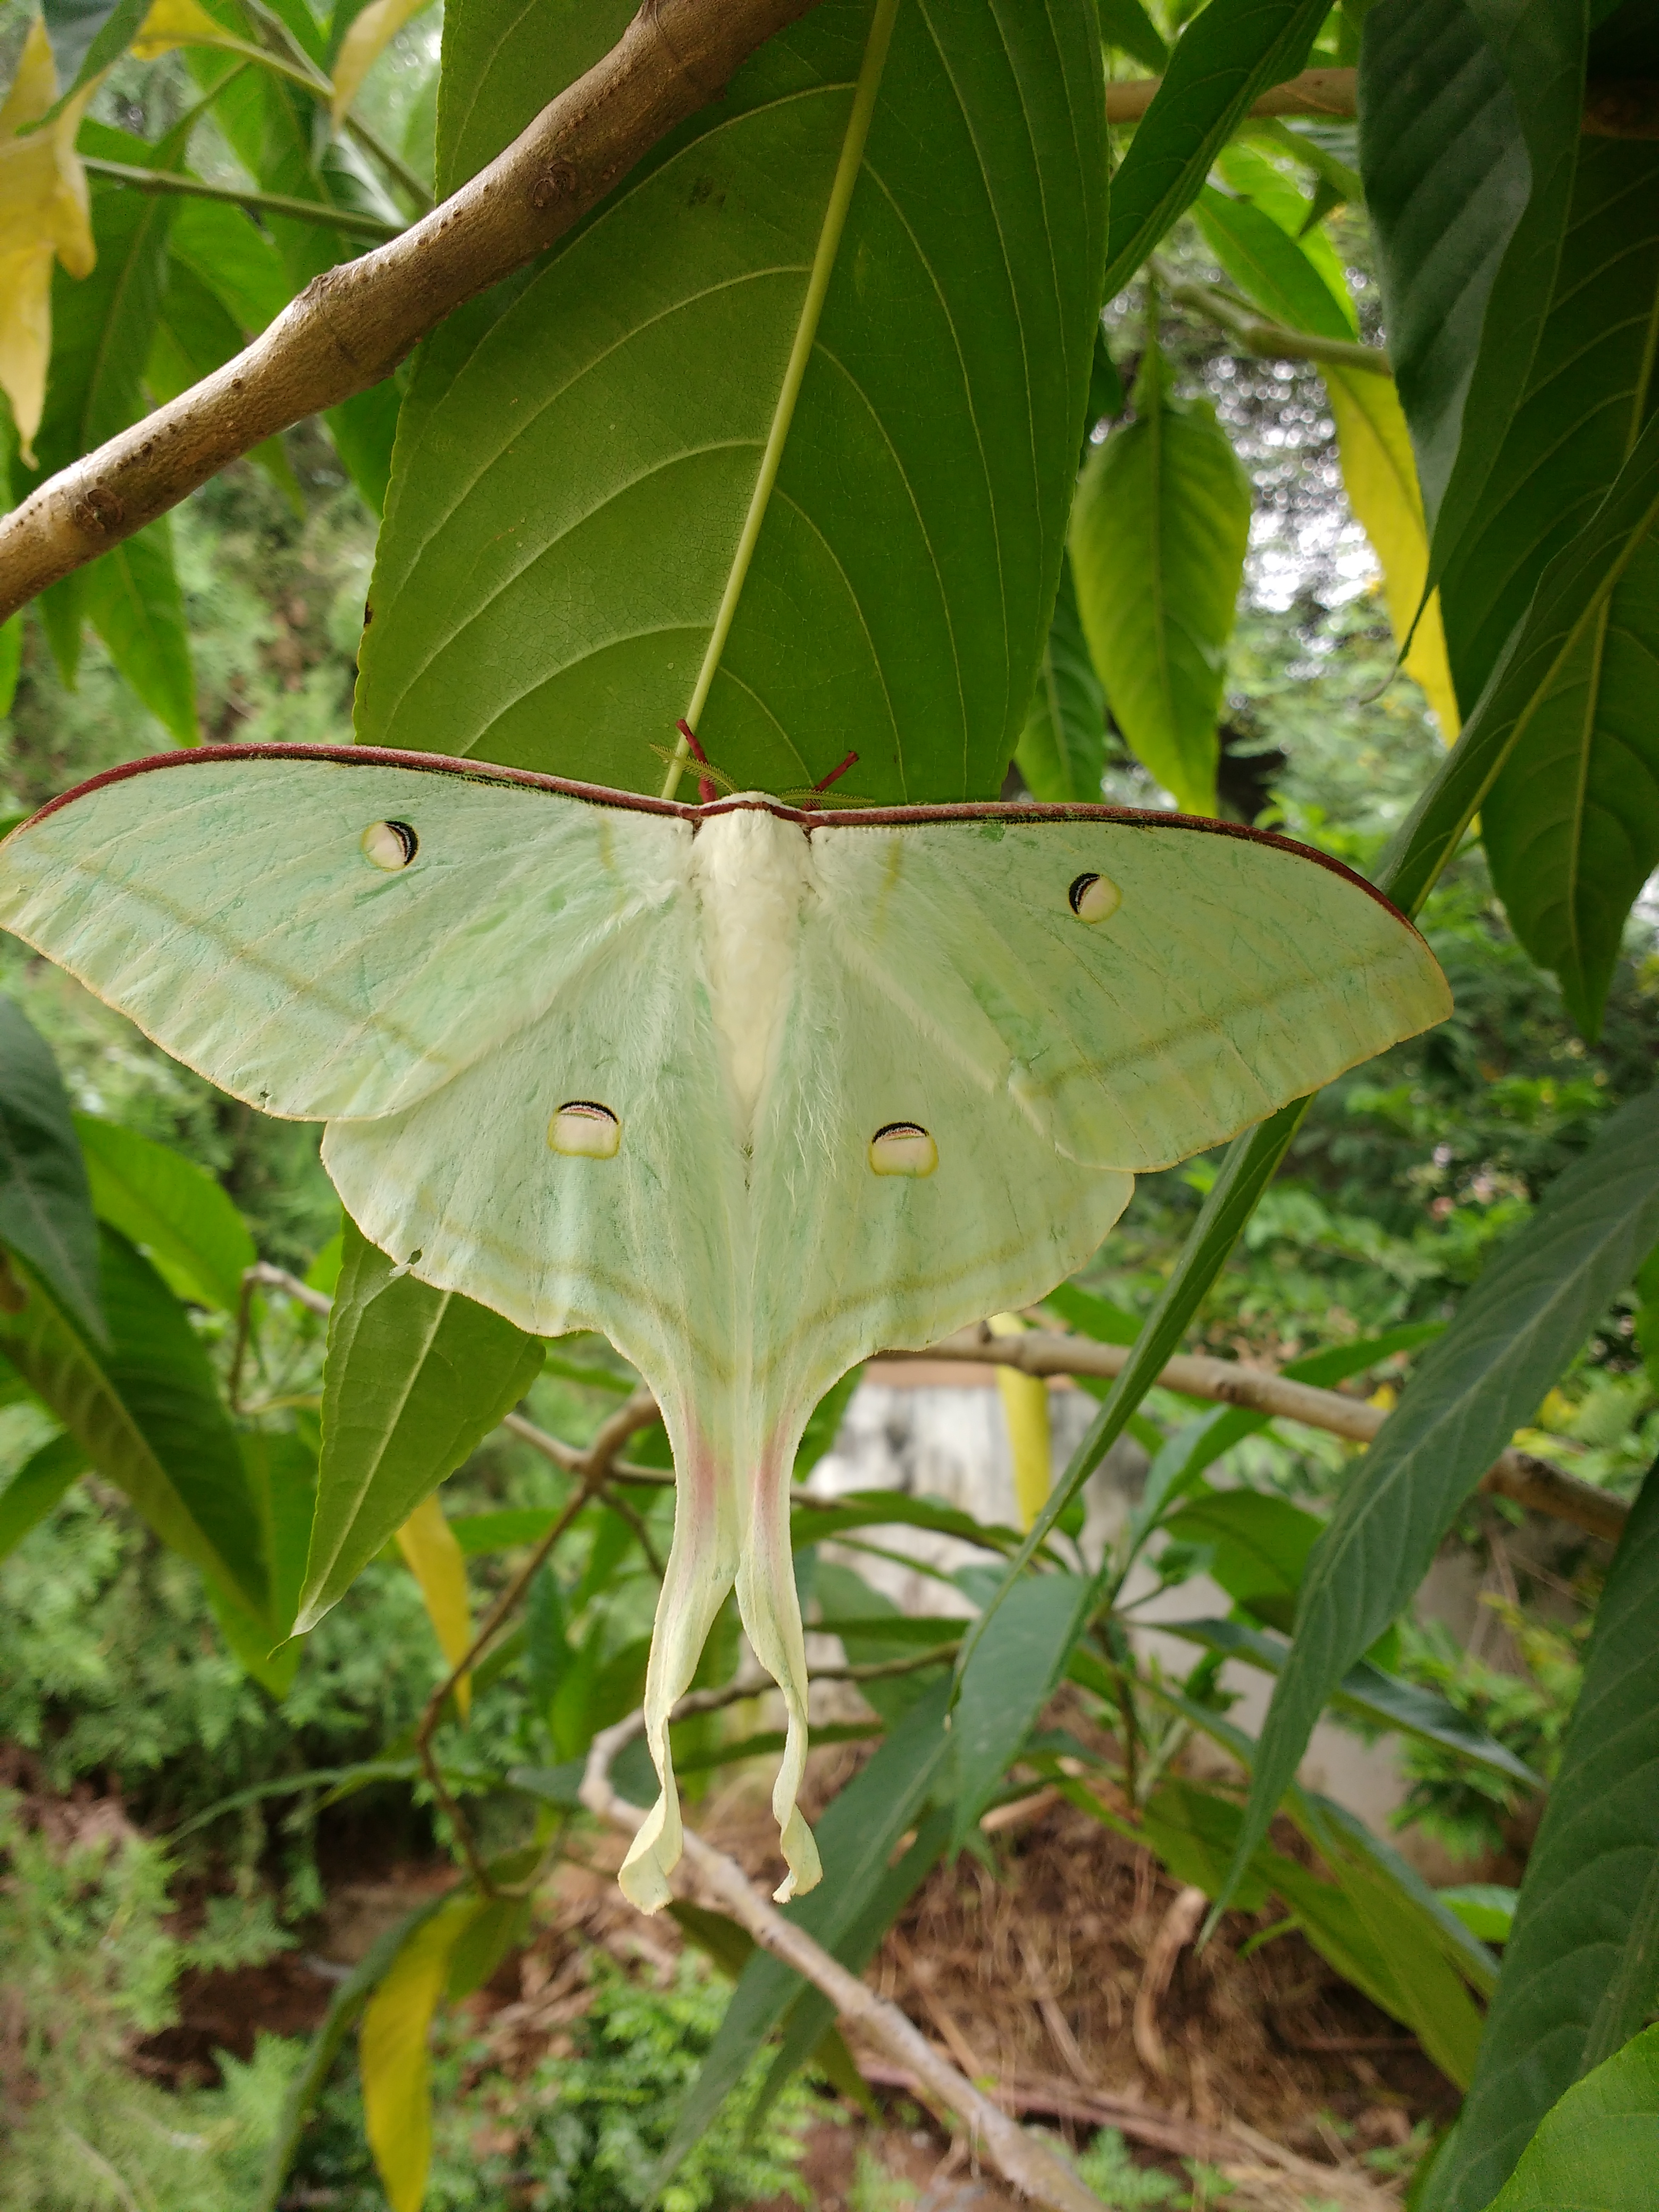
white, butterfly, fly, color, red, moth, moths and butterflies, insect, leaf, invertebrate, flora, pollinator, wildlife, brush footed butterfly, plant, organism, bombycidae, pieridae